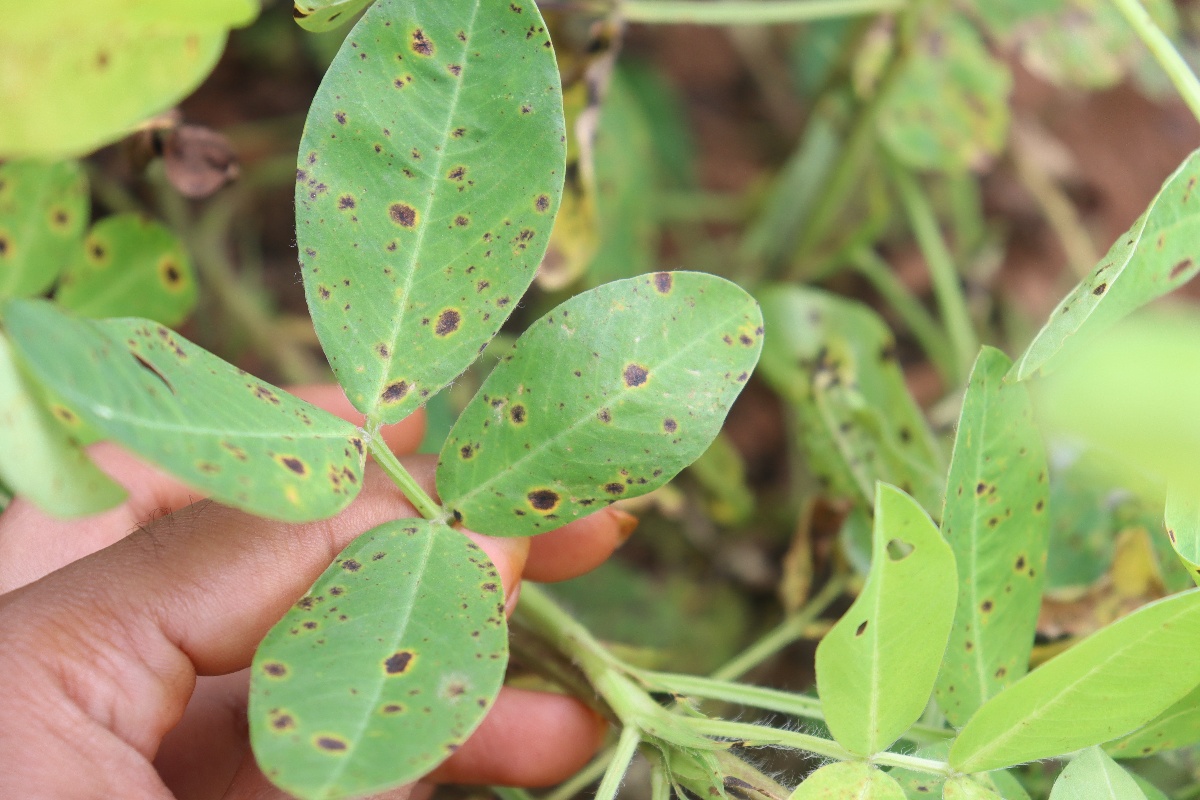
Label: late leaf spot